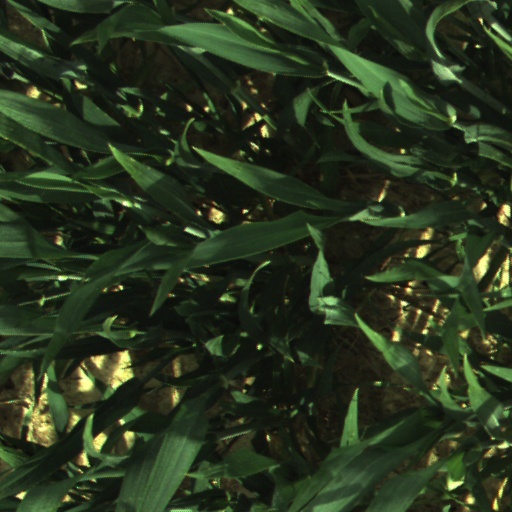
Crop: wheat